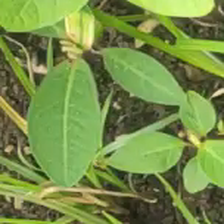
Weed species: Moti_dudhi(Euphorbia_geneculata_L)